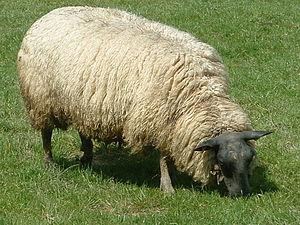
Bleu du Maine sheep
On dénombre une soixantaine de races ovines en France dont certaines sont aujourd'hui des races dites de conservatoire et beaucoup classées par le Bureau des ressources génétiques dans la liste des races en danger.
Le Bleu du Maine est une race de mouton originaire de la région du Maine-Anjou. De grande taille, sa toison est blanche, mais sa tête et l'extrémité des pattes sont de couleur gris-bleu à noir. Il est issu de croisements entre brebis locales et des animaux britanniques de race leicester et wensleydal.